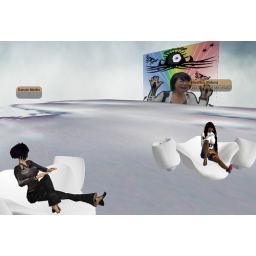
DX and Shoshi somewhere up in the clouds. after this, DX buys clouds for the Knuddler beach